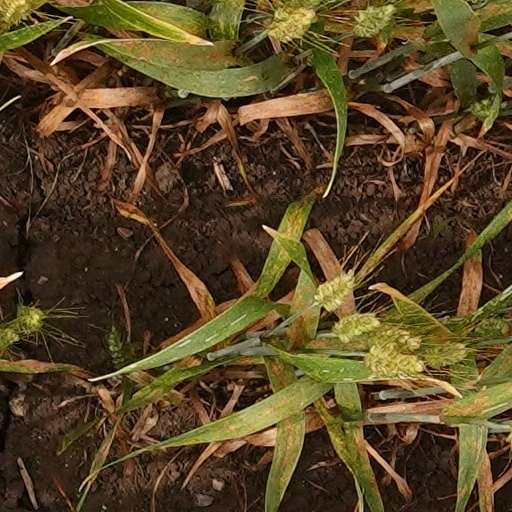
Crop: wheat